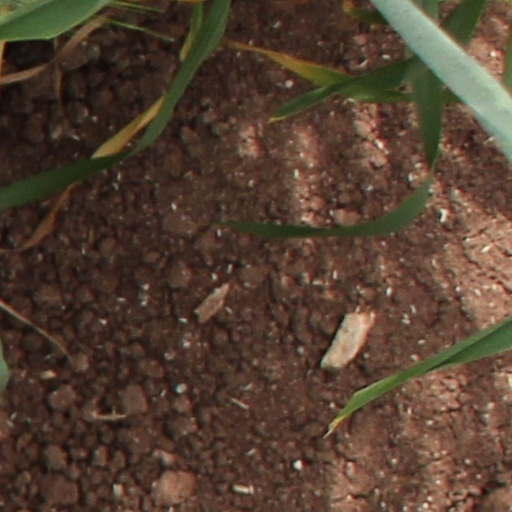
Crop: wheat